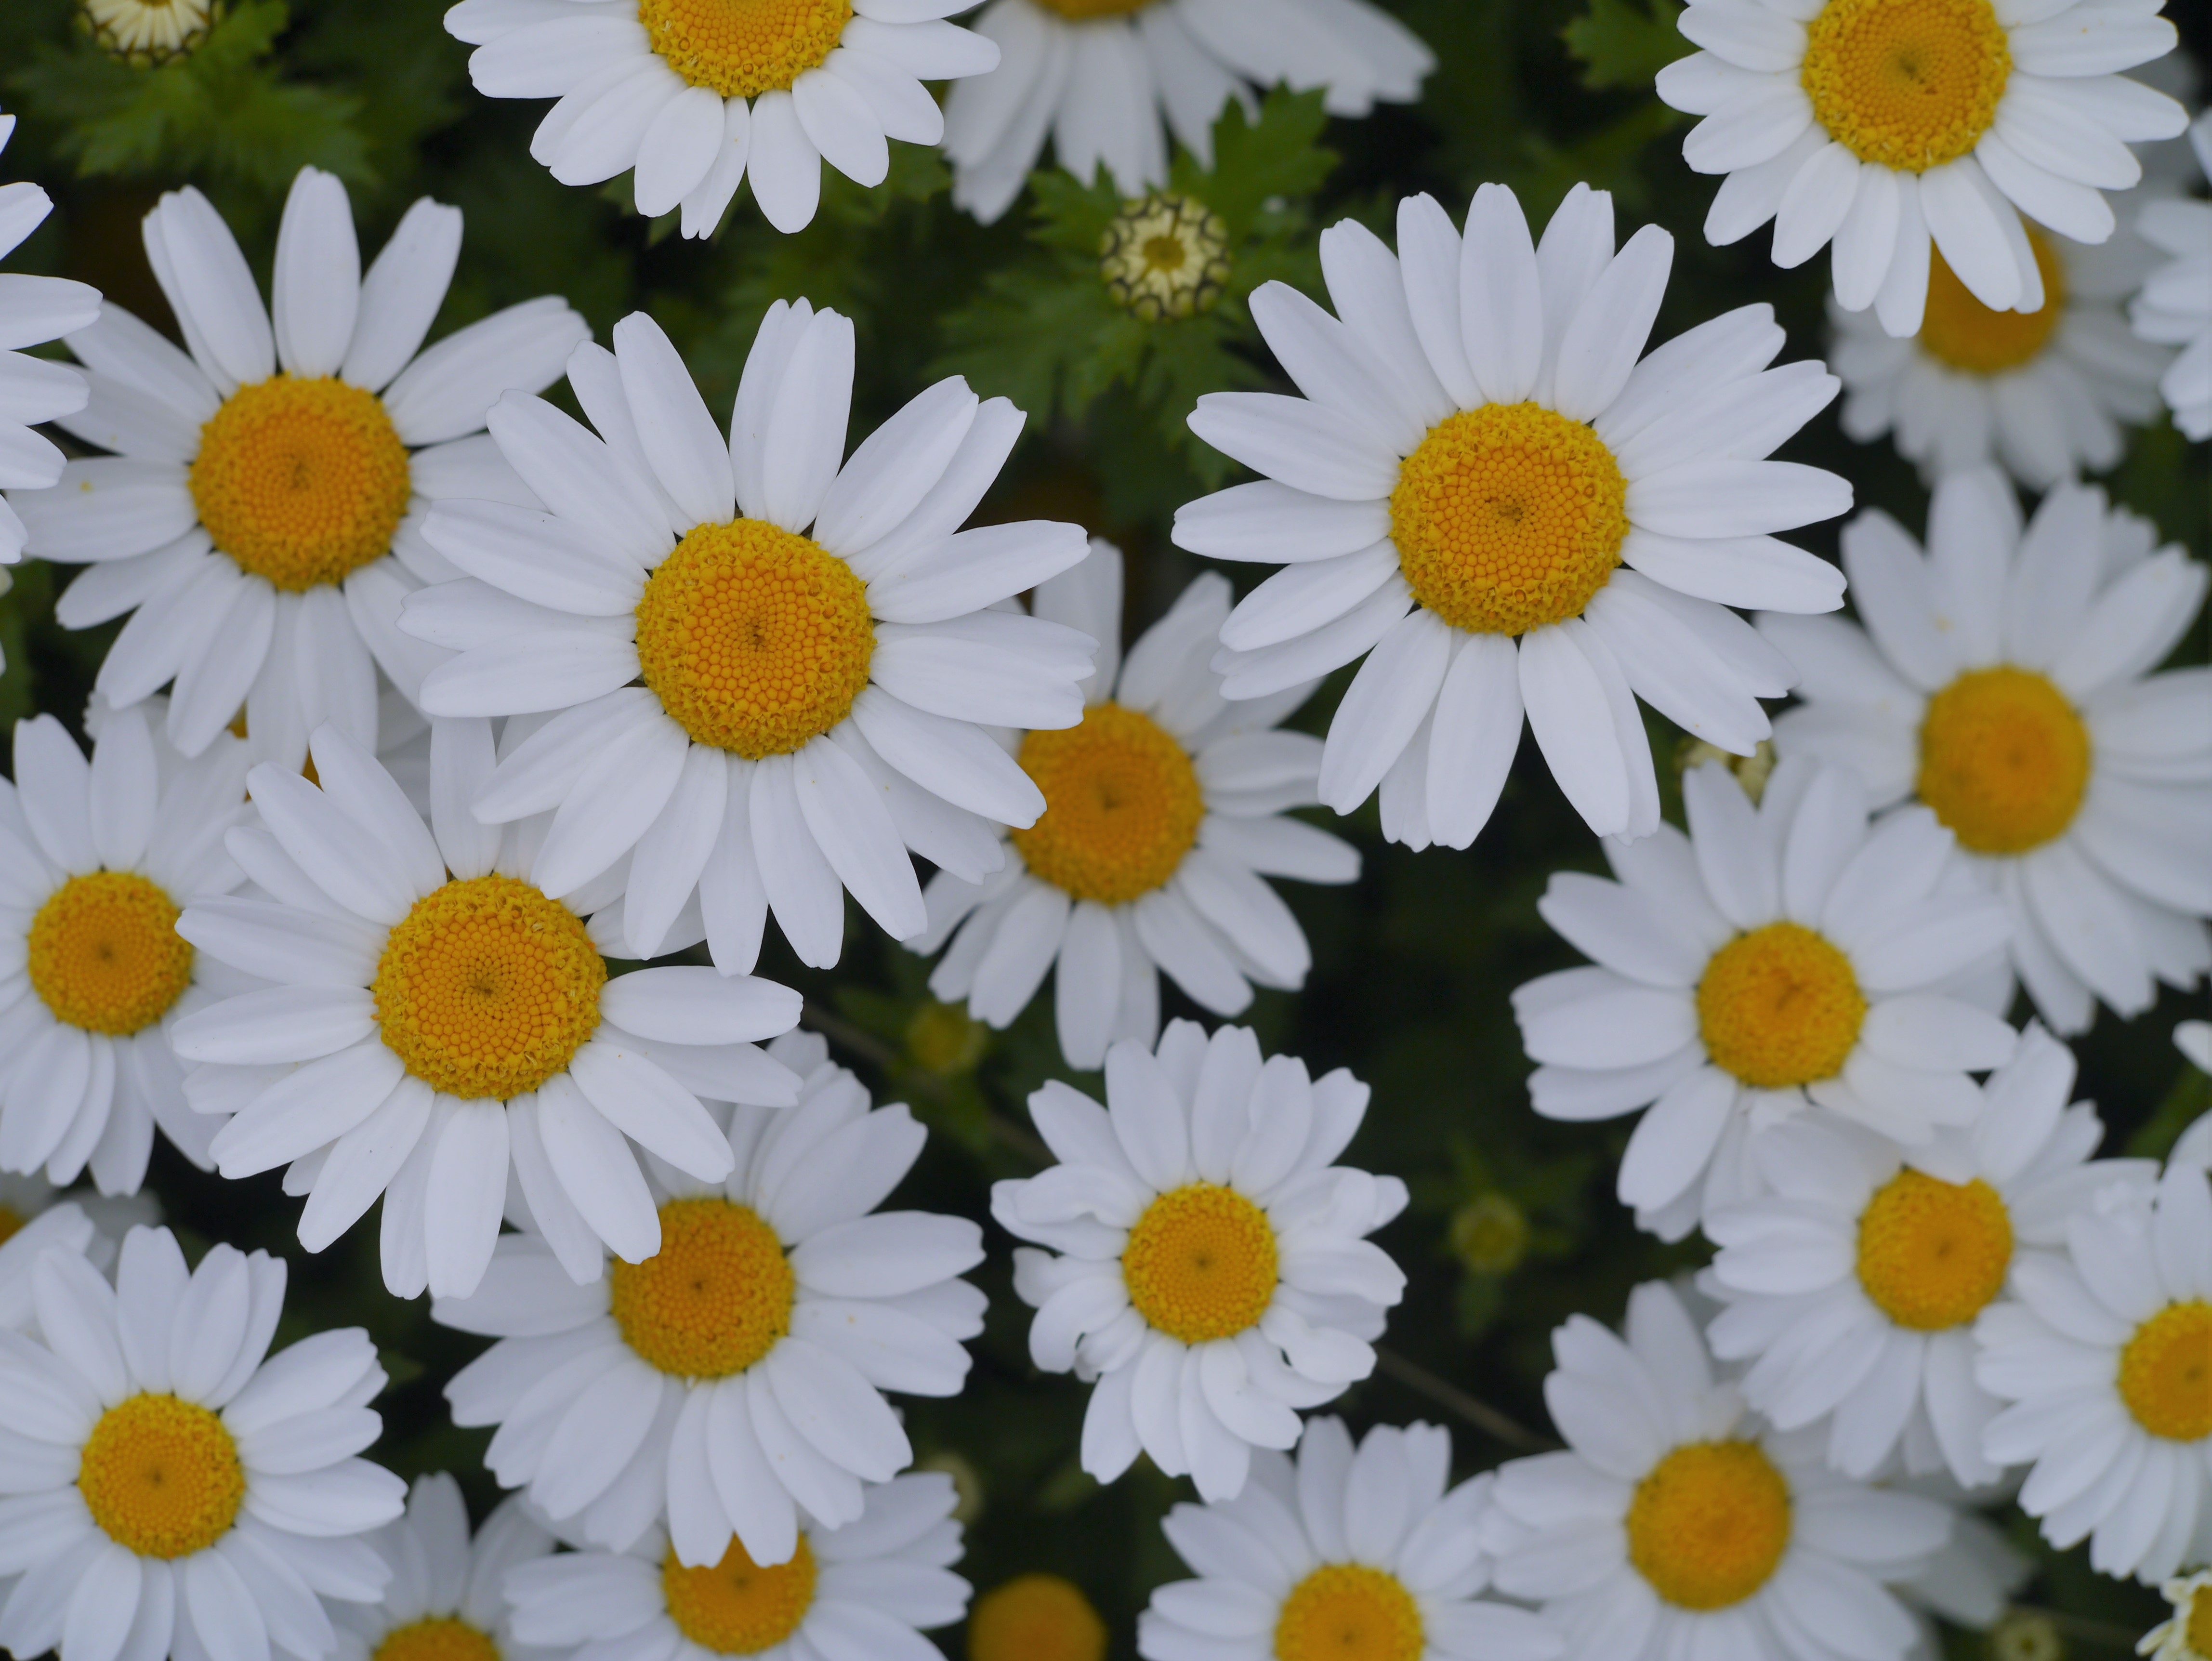
plant, white, flower, petal, cute, daisy, female, aroma, green, herb, small, yellow, japan, flora, flowers, flower bed, stamen, kanagawa, april, pretty, chrysanthemum, flower garden, floristry, flowering, many, fragrance, margaret, otsu park, yokosuka, flowering plant, daisy family, antomasako, countless, gregariousness, one side, pure white, meek, oxeye daisy, annual plant, land plant, chamaemelum nobile, marguerite daisy, tanacetum parthenium, chrysanths